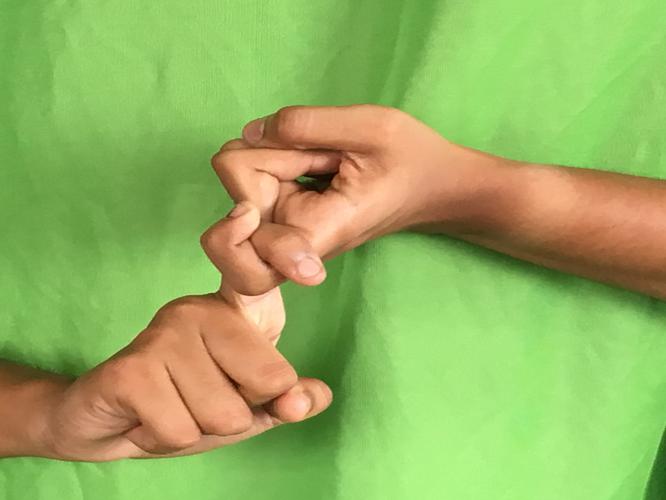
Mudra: Pasha
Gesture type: double_hand